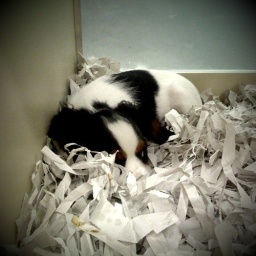
You can't help but love puppies but it's sad to see them boxed in glass houses at a mall.